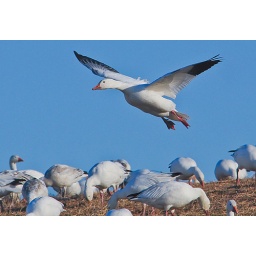
Snow geese feeding in a grass field